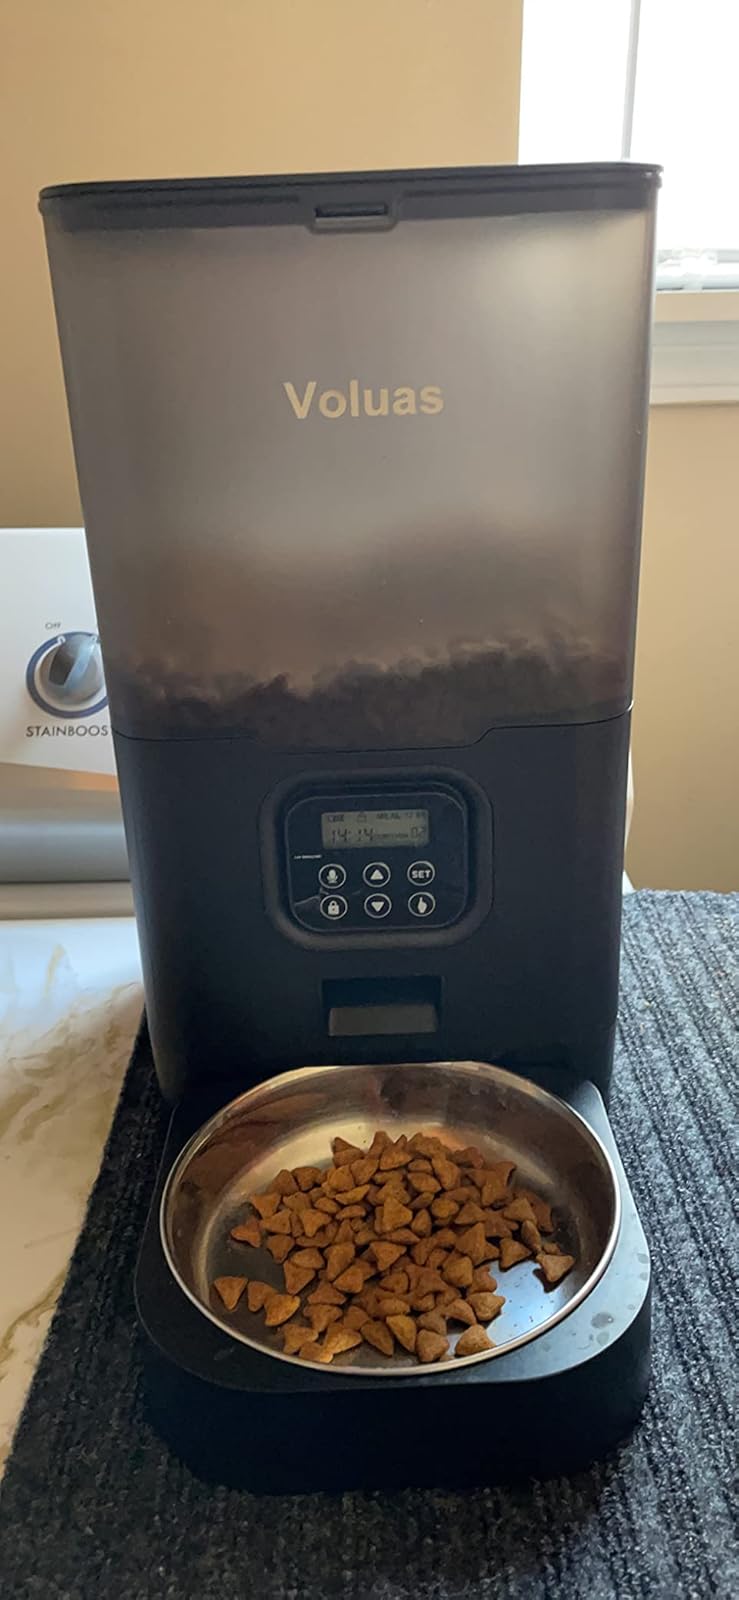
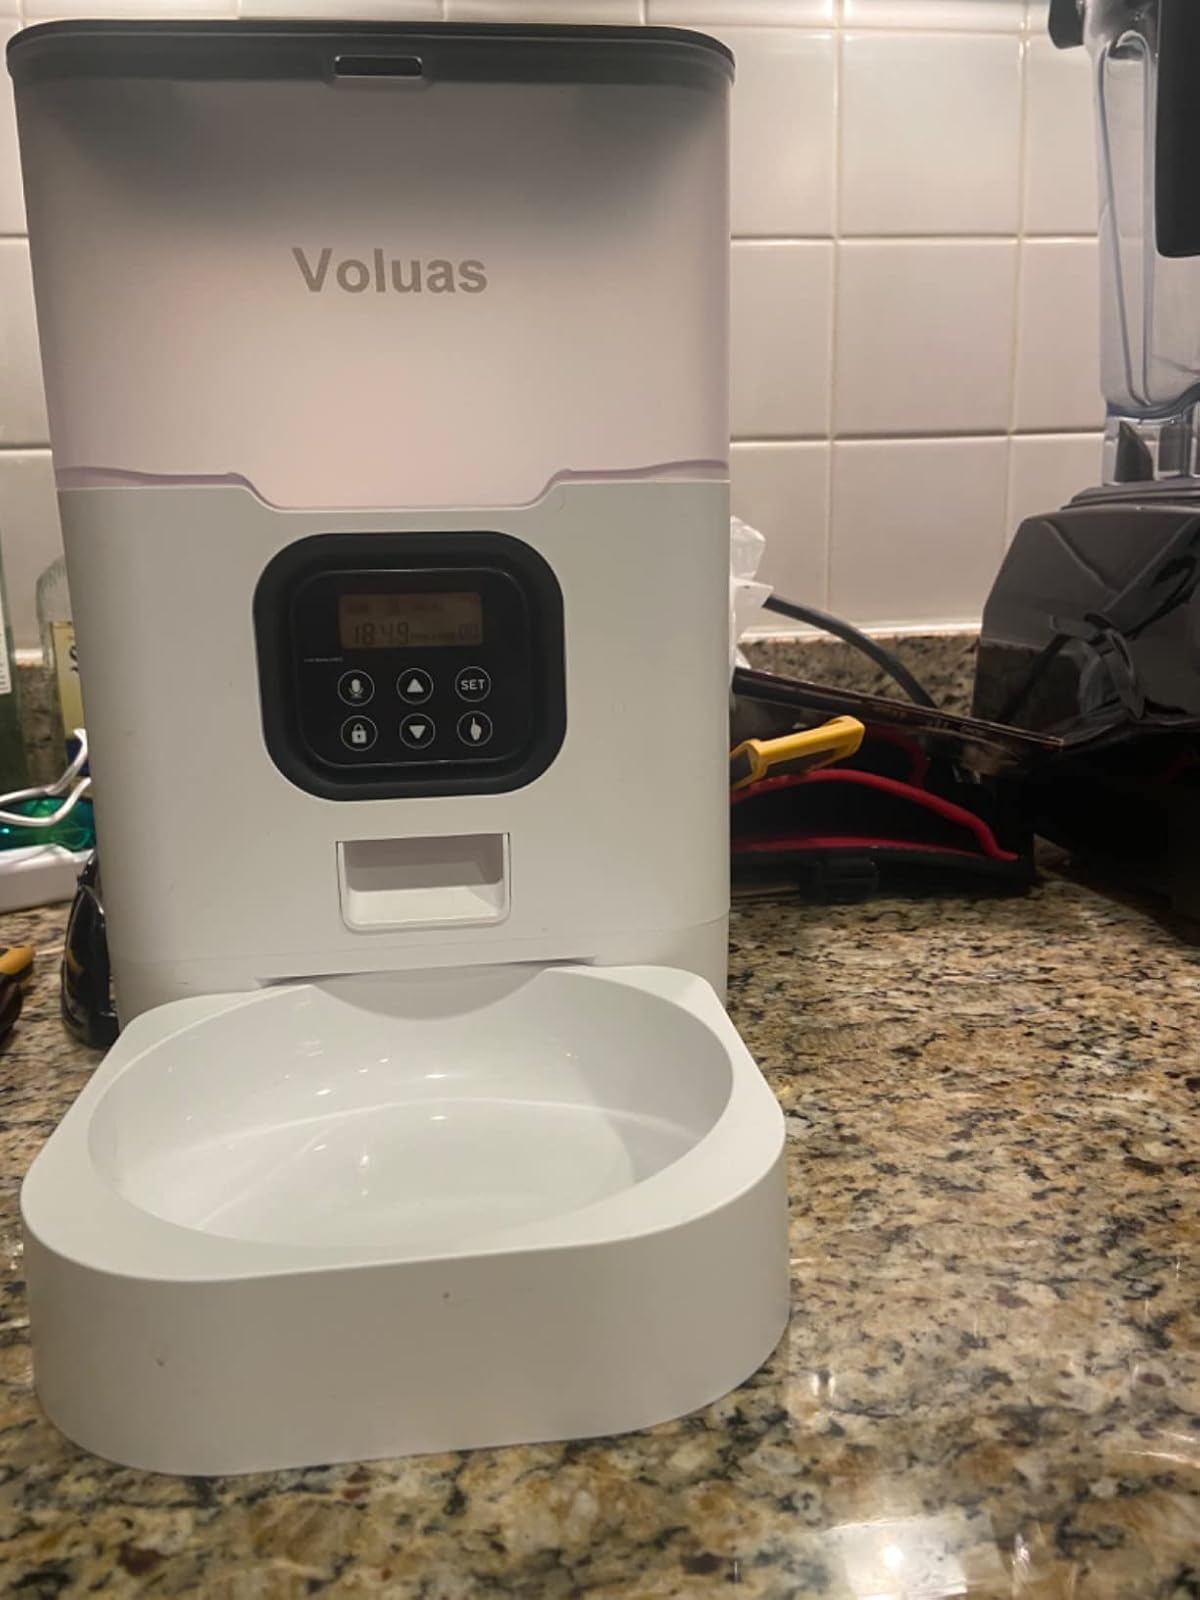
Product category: items_feeder
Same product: no